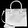
Label: Bag